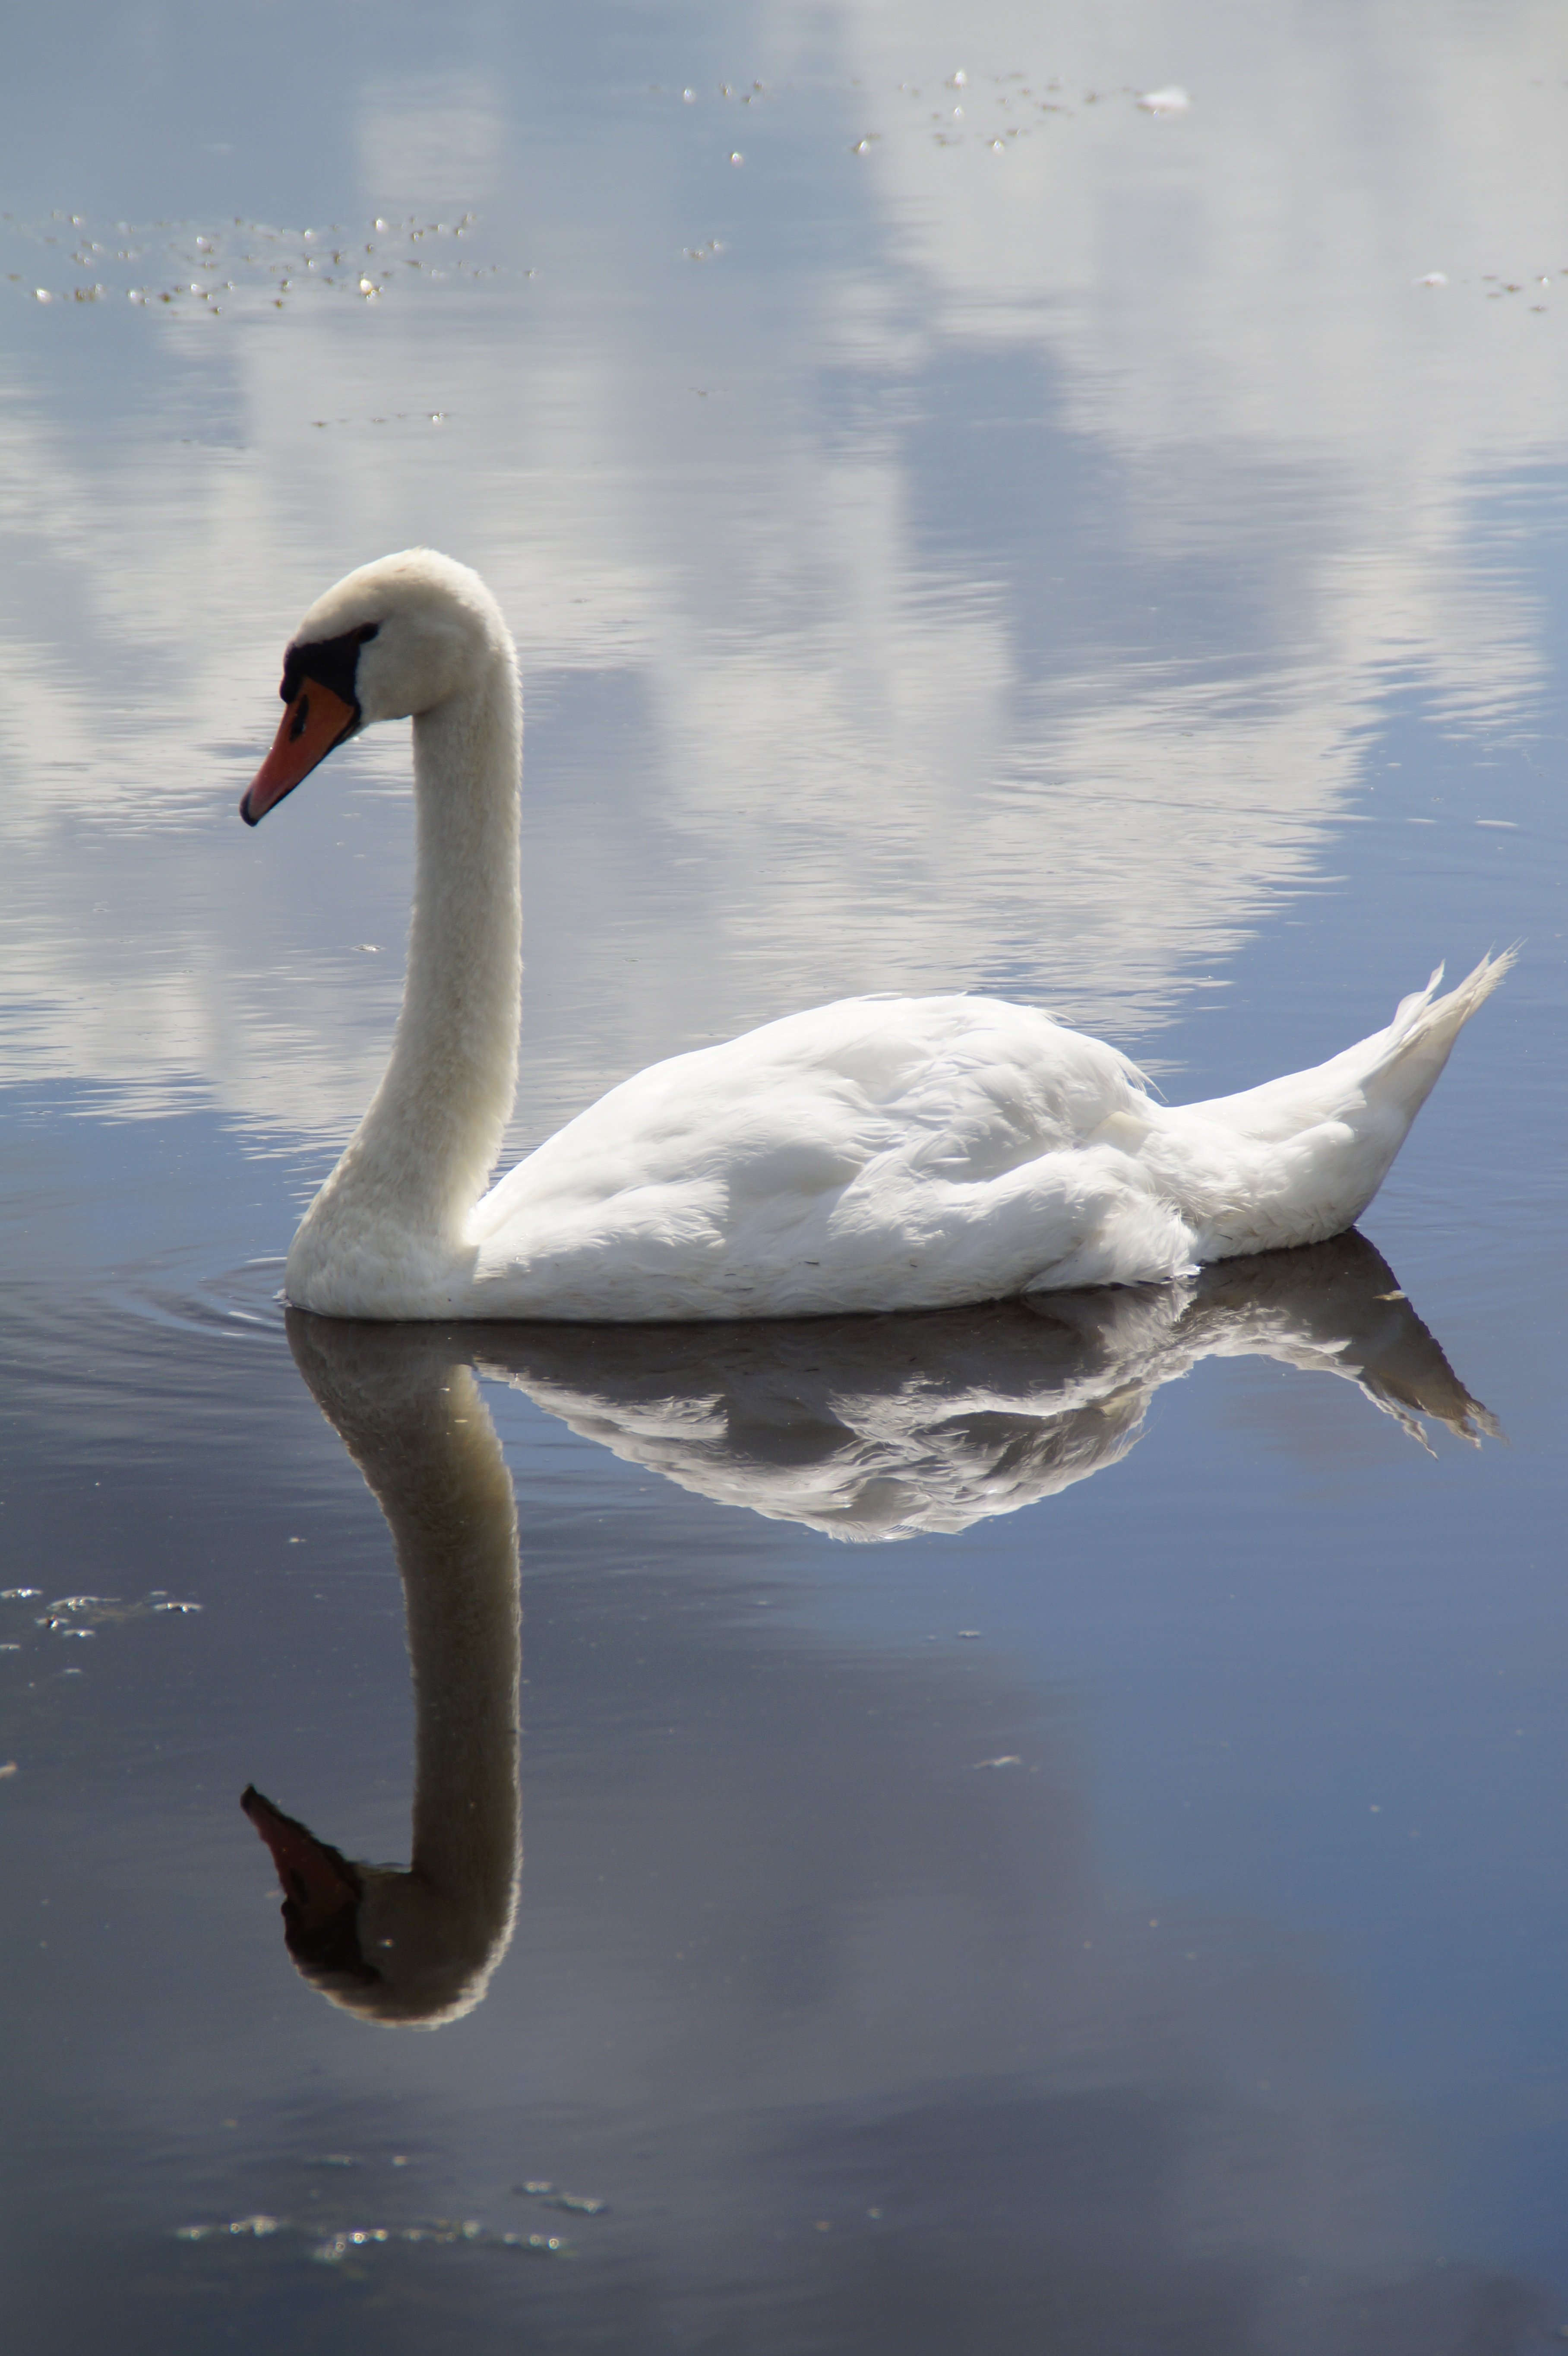
water, bird, wing, lake, pond, swim, reflection, beak, fauna, swan, mirror, vertebrate, mirrored, waterfowl, water bird, mirroring, mute swan, ducks geese and swans